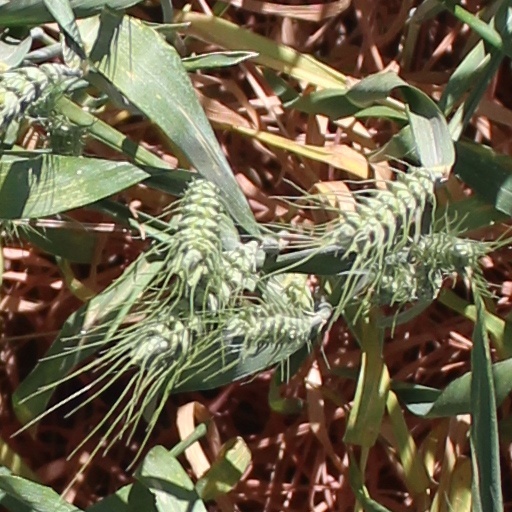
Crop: wheat